Describe the emotion expressed in this image:  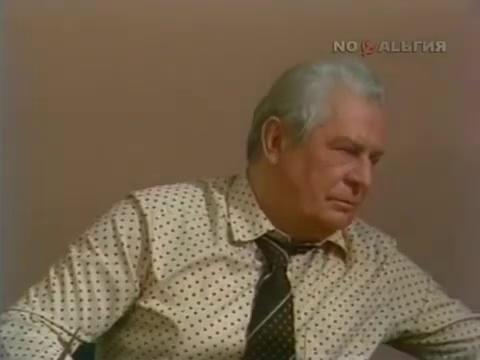
This person displays Suffering, valence and arousal with low intensity.